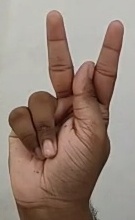
ASL sign: K